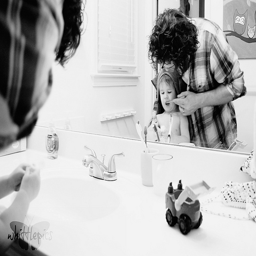
this is an image of an adult helping a child brush teeth.
A woman is in the bathroom brushing a childs teeth.
A mom is teaching her toddler how to brush his teeth.
An adult helps a child brush his teeth.
A woman brushing the teeth of a child in a bathroom.